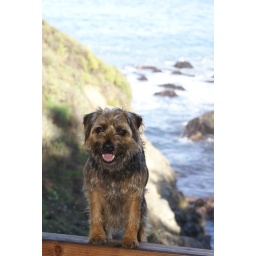
...don't worry kids, he's in front of a plate glass window!